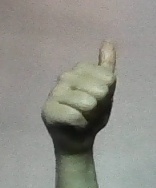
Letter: aleff